Halo (Beyoncé song)

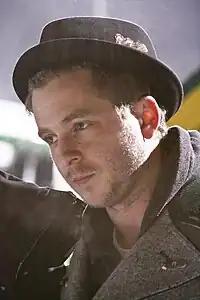

"Halo" was initially composed by Ryan Tedder, lead vocalist of OneRepublic, together with Evan "Kidd" Bogart. In an interview for HitQuarters, Kidd narrated the events that led to writing the song. OneRepublic canceled their tour after Tedder had torn his Achilles tendon and had undergone surgery. The following day, the band sent Tedder to Los Angeles. There, he and Kidd were socializing when Tedder expressed his desire to write a song. At first, Kidd was opposed to the idea because Tedder was supposed to be recuperating, but the pair went to Tedder's studio. During the writing sessions, singer Ray LaMontagne was the primary inspiration for "Halo". Kidd suggested they create a song in the style of LaMontagne's "Shelter" for Beyoncé and her husband Jay-Z, and proposed the title "Halo" after hearing Tedder play "angelic" chords. They wrote the song in three hours. In 2009, the original demo leaked on the Internet, and its production was similar to the published recording, for which Beyoncé received a writing credit. Tedder explained that she edited vocally the bridge of the song and consequently earned the credit.